Heroes and Villains: The True Story of the Beach Boys

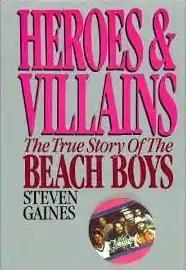

Heroes and Villains: The True Story of the Beach Boys is a 1986 book by American journalist Steven Gaines that covers the history of the Beach Boys. The contents are focused on the band members' private lives and personal struggles, with little commentary reserved for the music itself. Coverage spans the group's early years to Dennis Wilson's death in 1983. It was the third major biography written about the band, following David Leaf's "The Beach Boys and the California Myth" (1978) and Byron Preiss' "The Beach Boys" (1979).